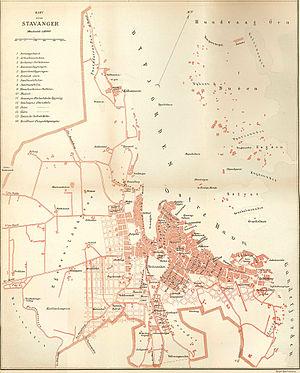
Stavanger est une ville portuaire située dans le Rogaland, au sud-ouest de la Norvège. Avec 130 745 habitants au 1ᵉʳ janvier 2012, elle est la quatrième ville du pays et le centre de la troisième agglomération norvégienne avec environ 200 000 habitants. Stavanger est la capitale du comté du Rogaland.